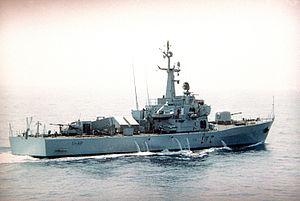
La classe Assad est une classe de corvette construite à l'origine pour l'Irak pendant la guerre Iran-Irak, par Fincantieri en Italie. Six navires ont été commandés en 1981. Ils ont été achevés juste avant l'opération Desert Storm et n'ont jamais été livrés en raison de l'embargo sur les armes imposé par l'ONU.
La marine irakienne est l'une des composantes de l'armée irakienne. Ses principales responsabilités sont la protection du littoral irakien et des actifs offshore. Initialement appelée Force de défense côtière irakienne, son nom officiel a été changé le 12 janvier 2005.